List of waterfalls that empty into an ocean

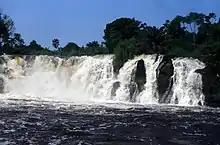
Lobe waterfall, Cameroon

Lobé Waterfalls (Kribi, Cameroon)